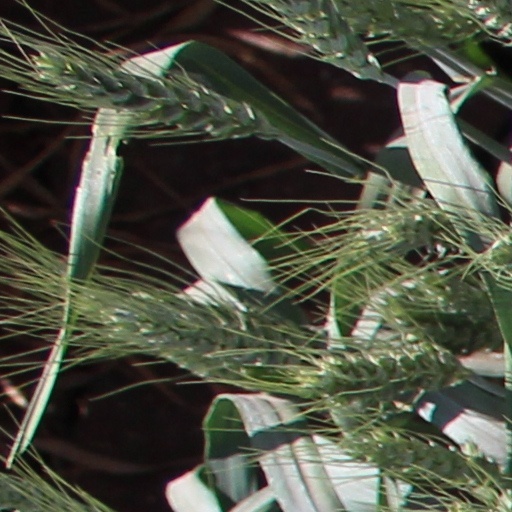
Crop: wheat